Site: brandenburg
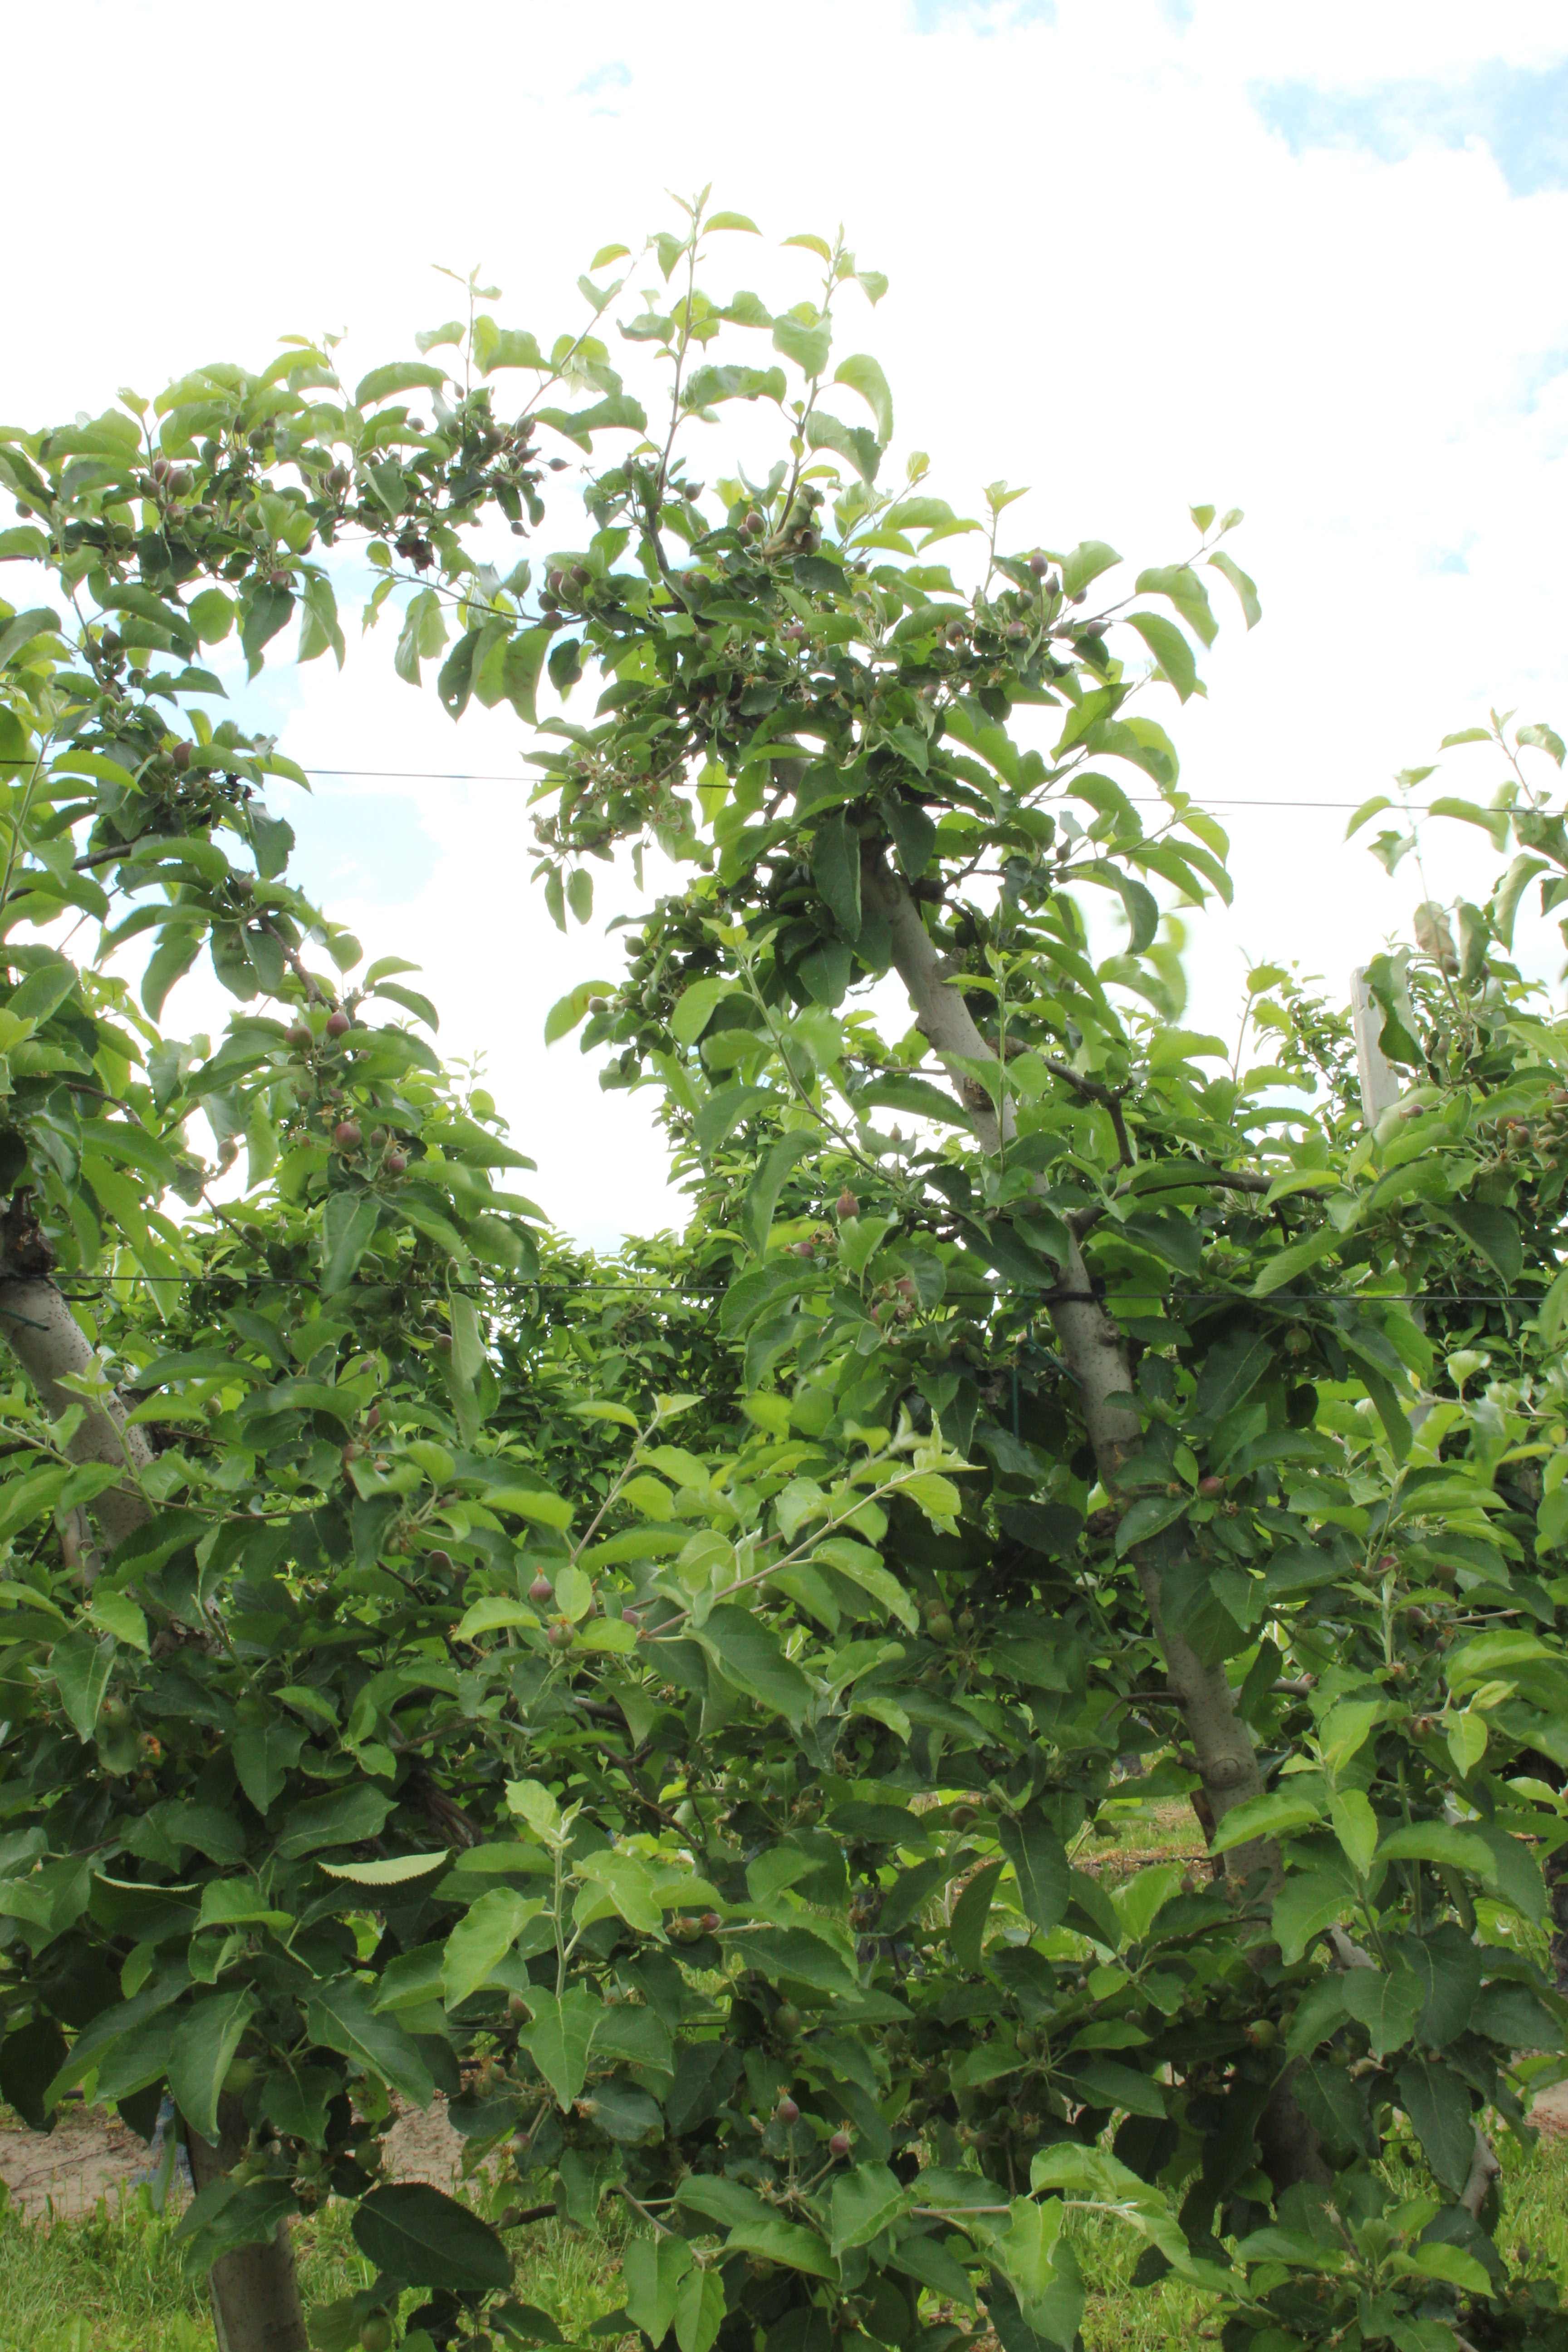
Growth stage (BBCH 72): Development of fruit